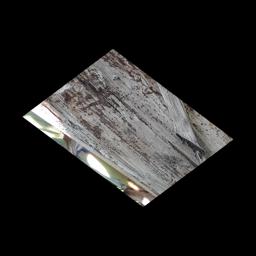
Label: PSEUDOSTEM WEEVIL